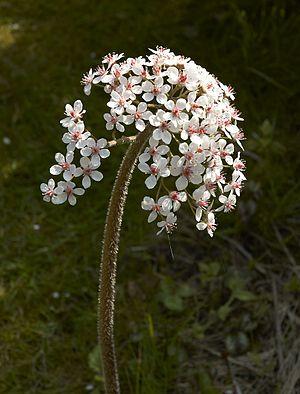
Darméra